Leopold Schmutzler

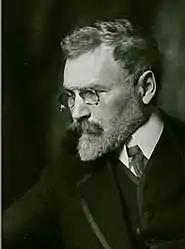
Leopold Schmutzler. Photograph by Theodor Hilsdorf (c.1910, detail)

Leopold Schmutzler (29 March 1864 – 20 June 1940) was a Bohemian-born German painter. He specialized in portraits, semi-erotic female figures, and Rococo-style genre scenes. In his later years he supported the Nazi Party, ruining his reputation.